Hiram Walker

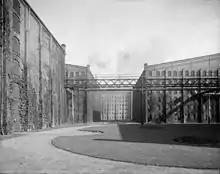
Distillery buildings in Walkerville (now part of Windsor, Ontario) c. 1910

Walker started his milling and distilling business in the town of Sandwich, near Windsor, Ontario. Farmers and other people who worked in Windsor aided Walker with his distilling business. The economic growth that encapsulated the Township of Sandwich started with Walker transforming his property (Labadie Farm) into one with new industrial buildings. These buildings, like the "Walker Mill" and the "Walker Pens" were places people living in the area could bring their wheat and pigs, creating a connection between Walker and his community. Eventually, the name for the section where Walker and his business peaked was called "Walkerton" but there was already a town in the province of Ontario with that name, so Walker and the other citizens settled with "Walkerville" but often referred to it as "Walkers Town".